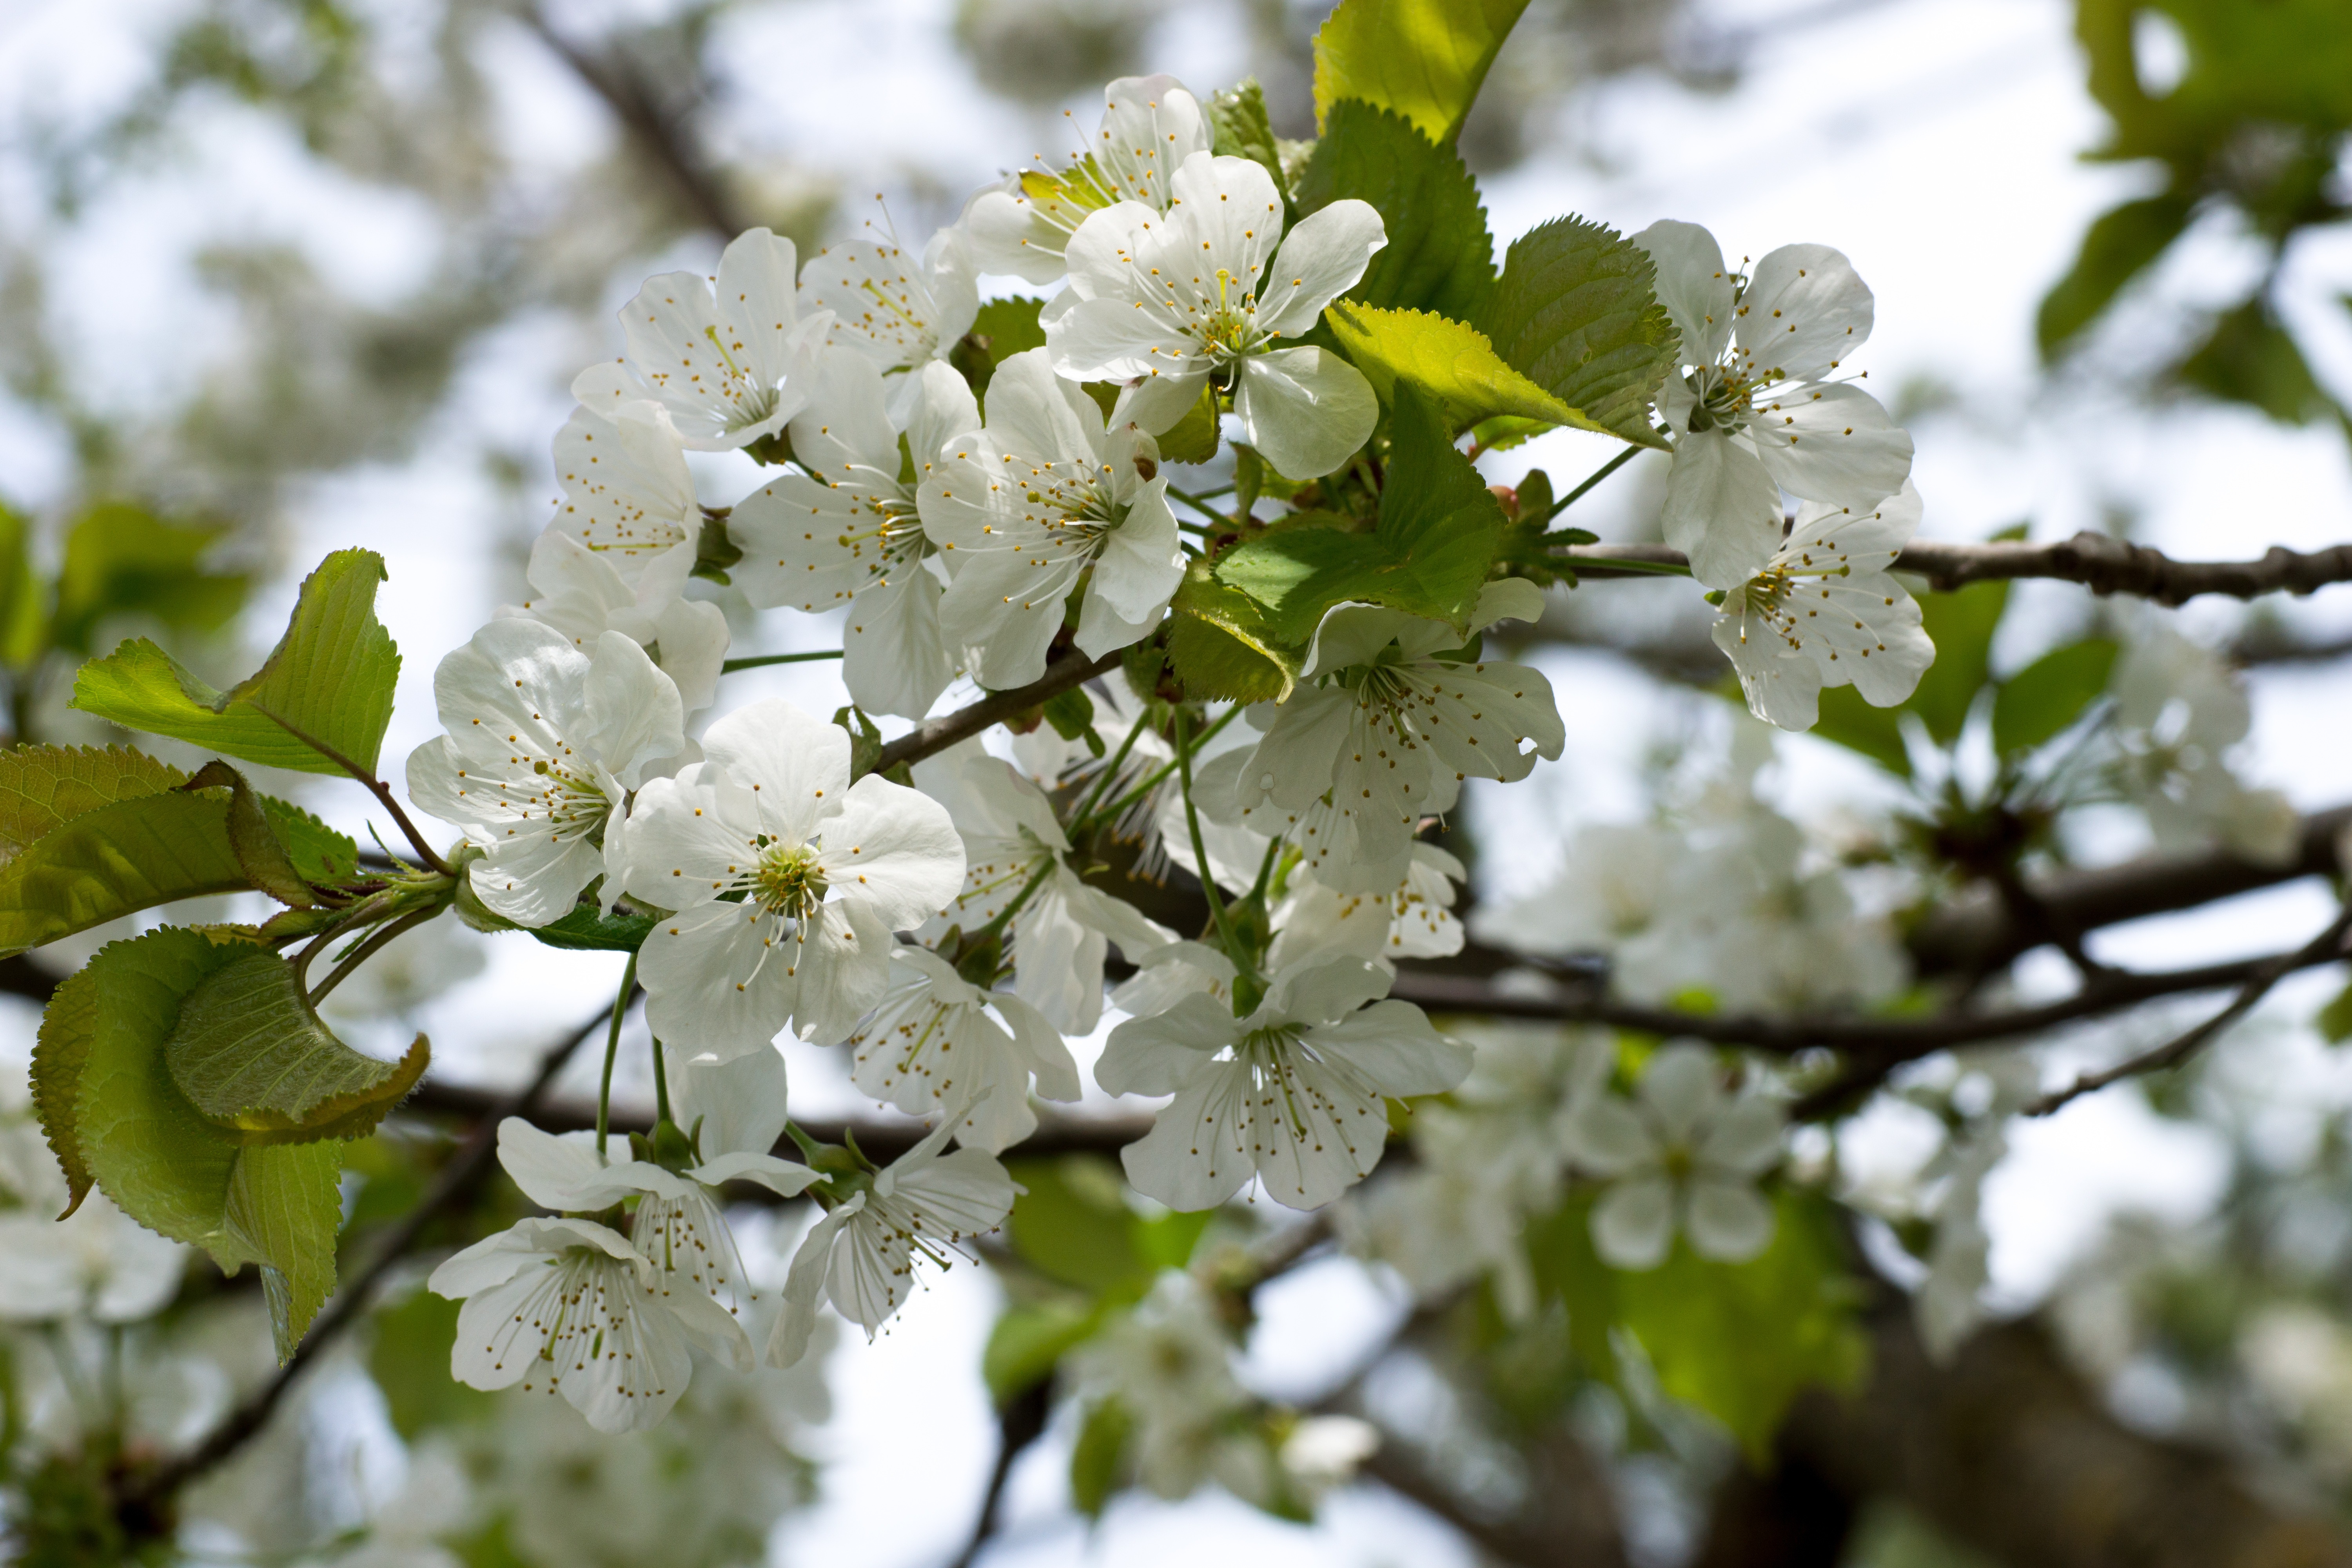
tree, branch, blossom, plant, white, fruit, flower, bloom, food, spring, produce, botany, cherry blossom, flowers, shrub, cherry, flowering plant, cherry blossoms, woody plant, land plant